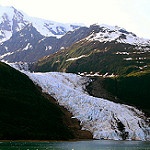
Scene: Outdoor